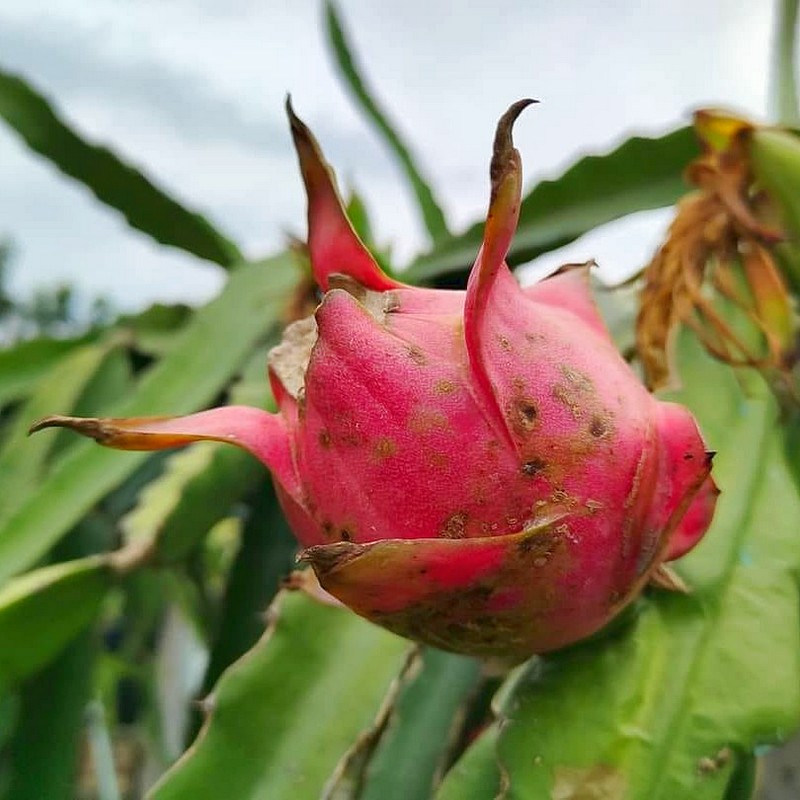
Label: Mature Dragon Fruit